Toz (film)

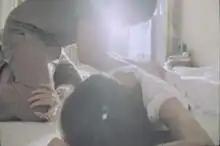

Toz (means "dust" in Turkish) is a Turkish short film. It gained a number of awards at various film festivals in the category of short films.